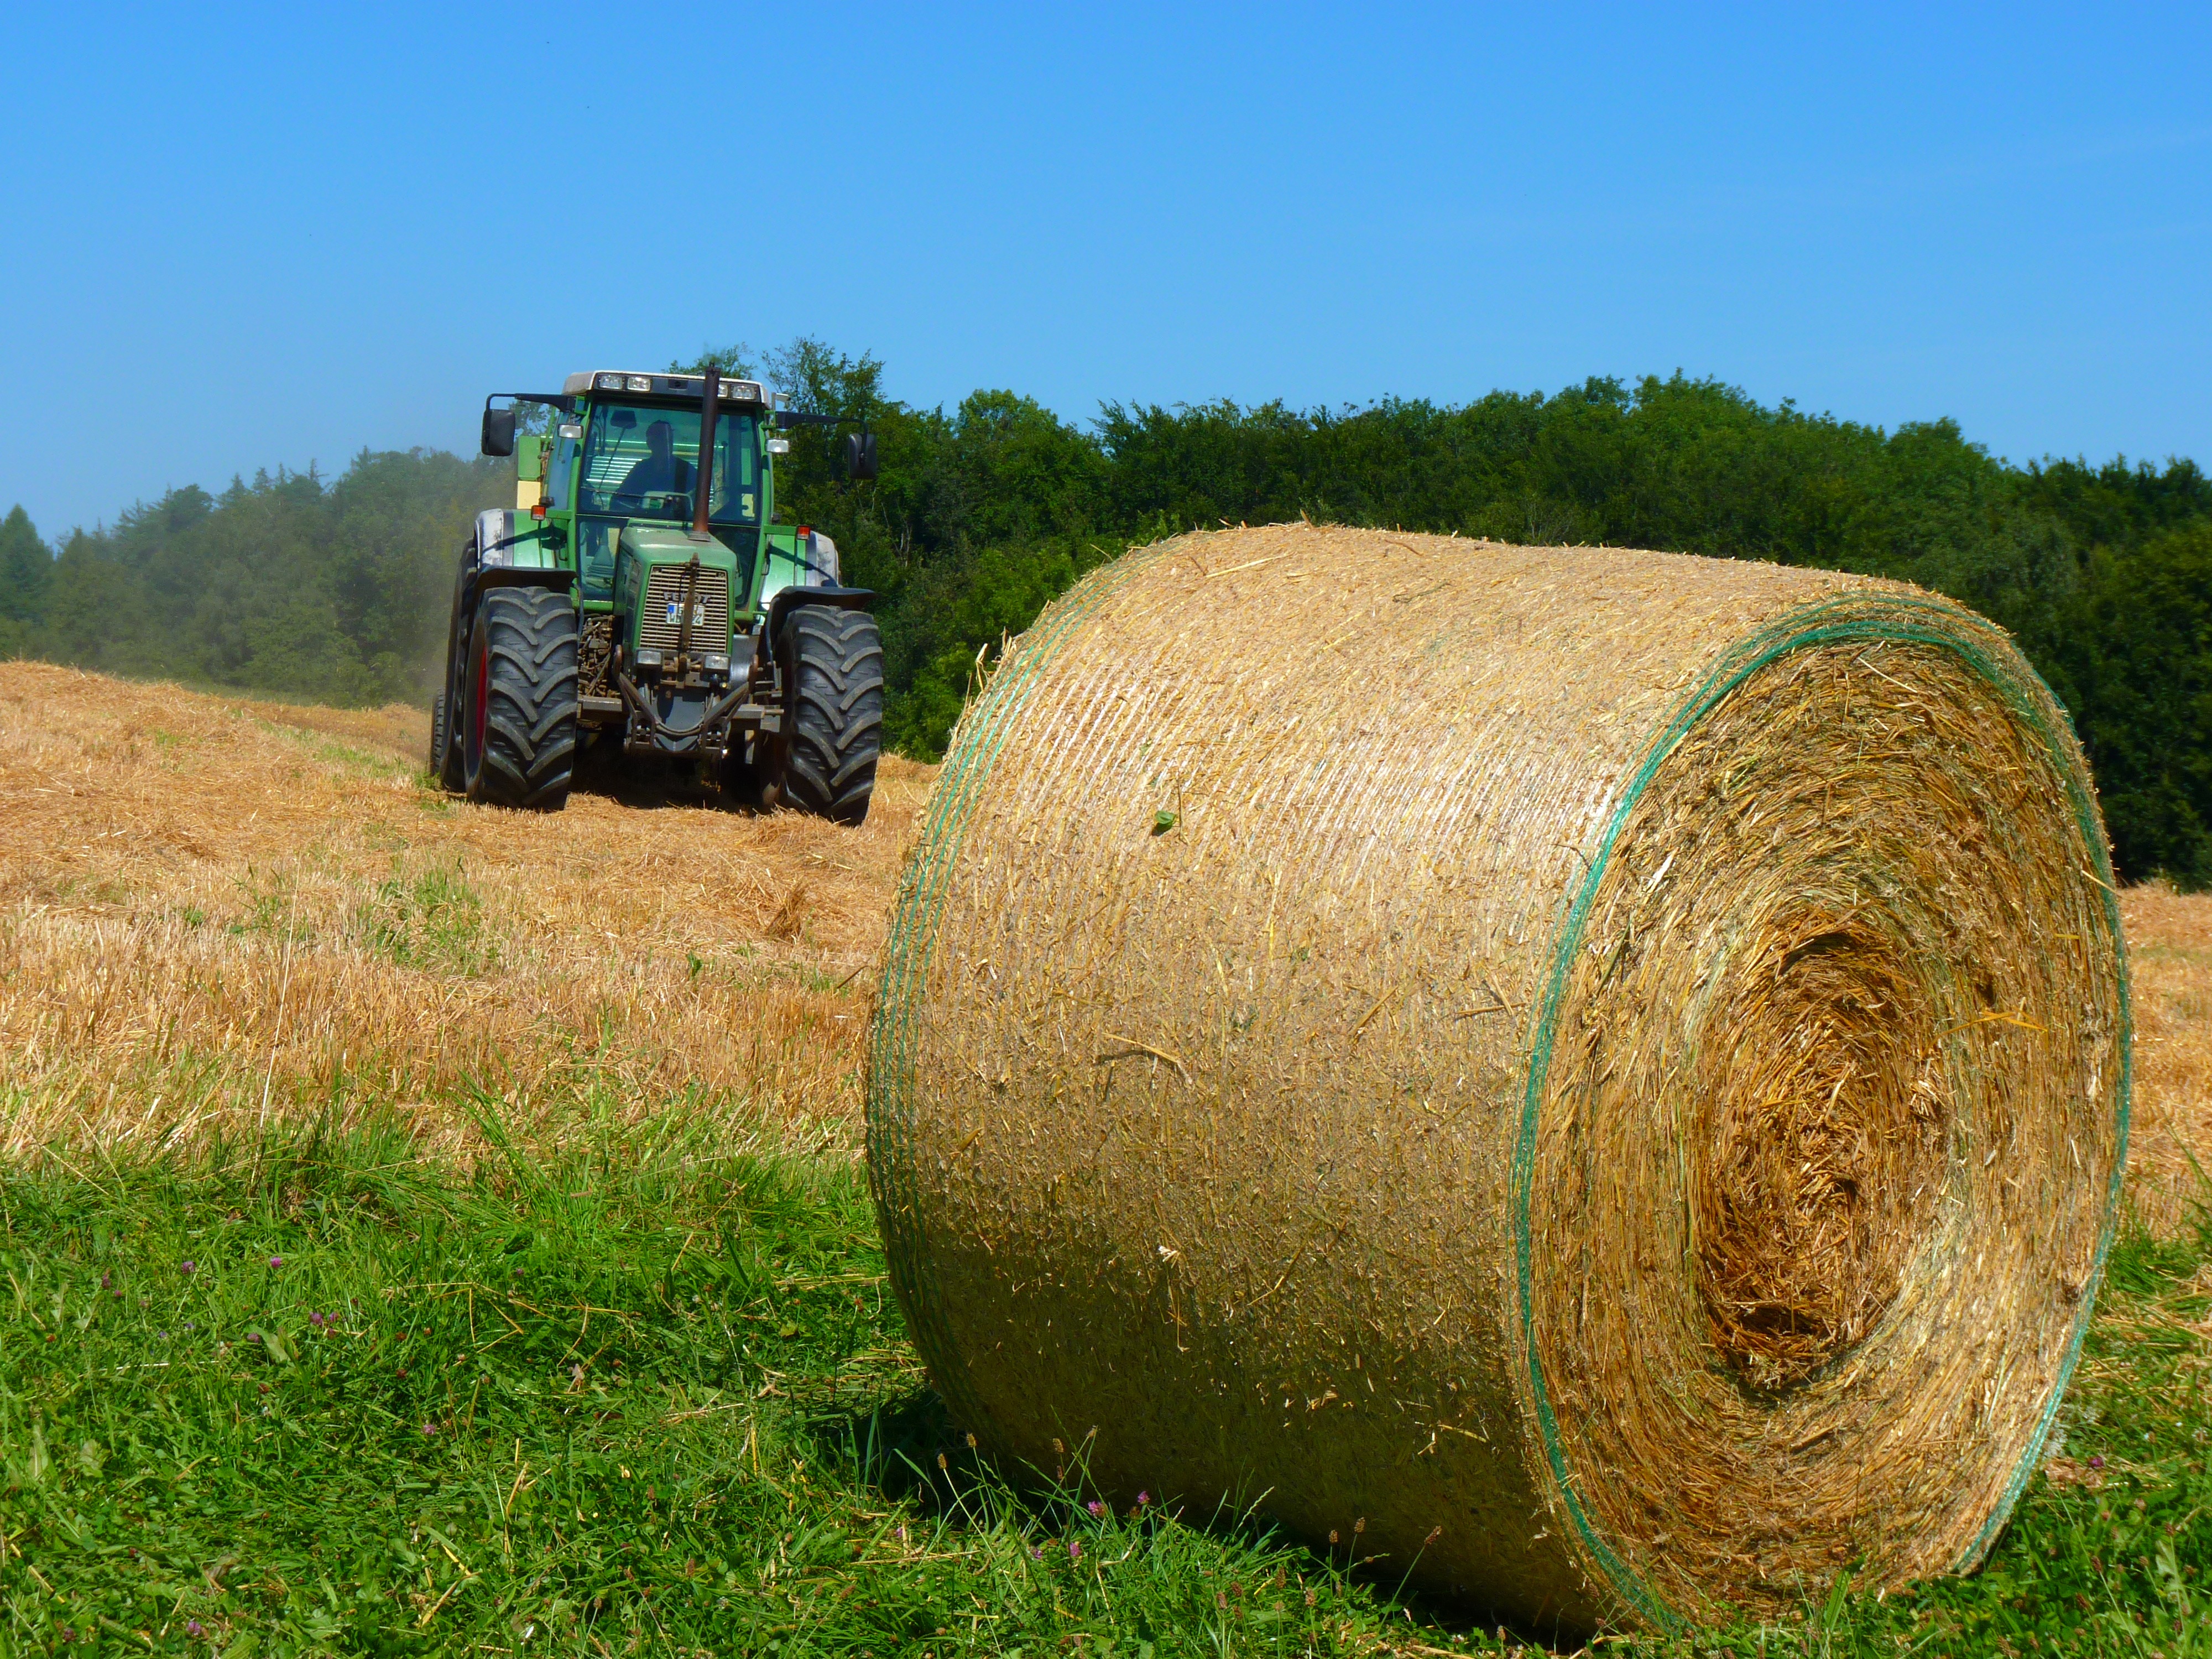
grass, plant, hay, tractor, field, farm, summer, harvest, crop, soil, agriculture, straw, harvested, round bales, rural area, man made object, grass family